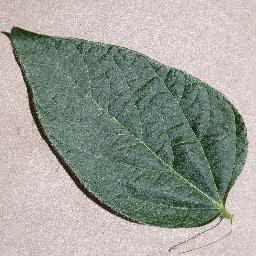
Label: Soybean___healthy